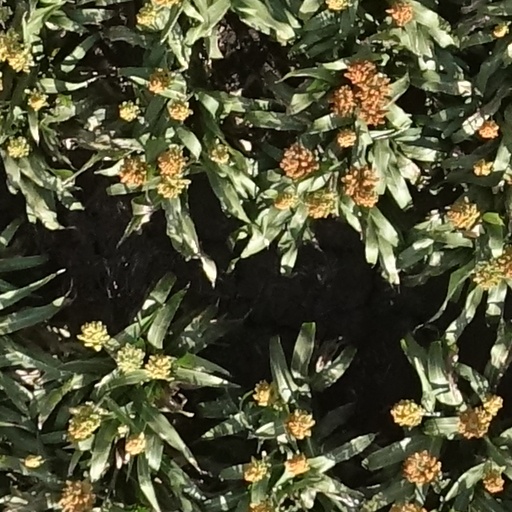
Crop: sorghum